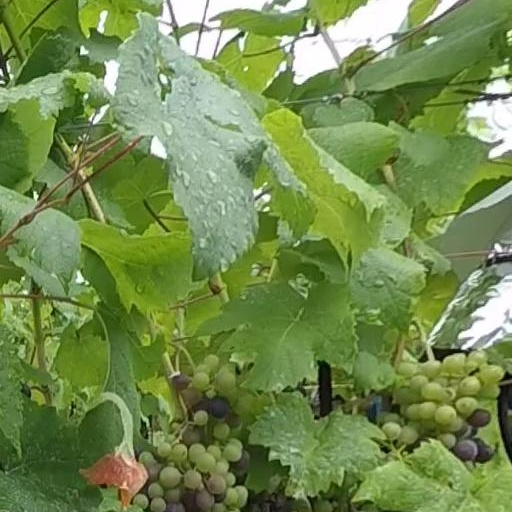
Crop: grape